Describe the emotion expressed in this image:  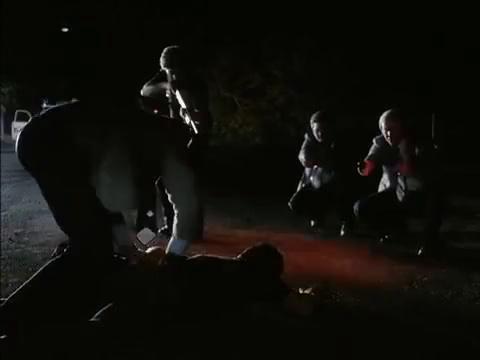
This person displays Suffering, valence and arousal with low intensity.